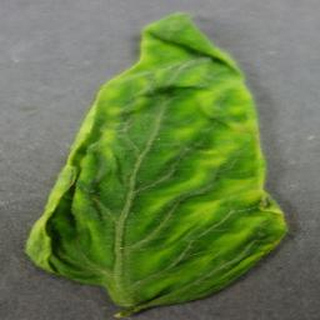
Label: tomato_yellow_leaf_curl_virus